Street names in Barcelona

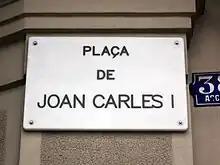
Plaque of the old "plaça de Joan Carles I", nowadays "plaça del Cinc d'Oros"

In 1980 two squares were created in Nou Barris dedicated to characters linked to the left: Francesc Layret, lawyer and deputy for the Partit Republicà Català; and Ángel Pestaña, anarcho-syndicalist politician and leader of Solidaridad Obrera.